Vladimir Vysotsky

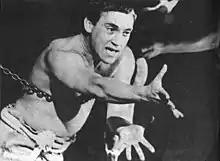
Vysotsky as in "Pugachov".

In 1964 Vysotsky auditioned at the Taganka Theatre. Yuri Lyubimov, the theatre's director, recalled the audition many years later: "A young man came to my theatre. When I asked him what role he wanted to read for, he answered, 'I've written some songs of my own. Won't you listen?' I agreed to listen to one song […] Our meeting should have lasted at most five minutes. But I ended up listening without interruption for an hour and a half." Vysotsky was invited to join, and on 19 September 1964 he debuted in Bertolt Brecht's "The Good Person of Szechwan" as the Second God. Later that year he appeared on stage as a dragoon captain (Bela's father) in an adaptation of "A Hero of Our Time".